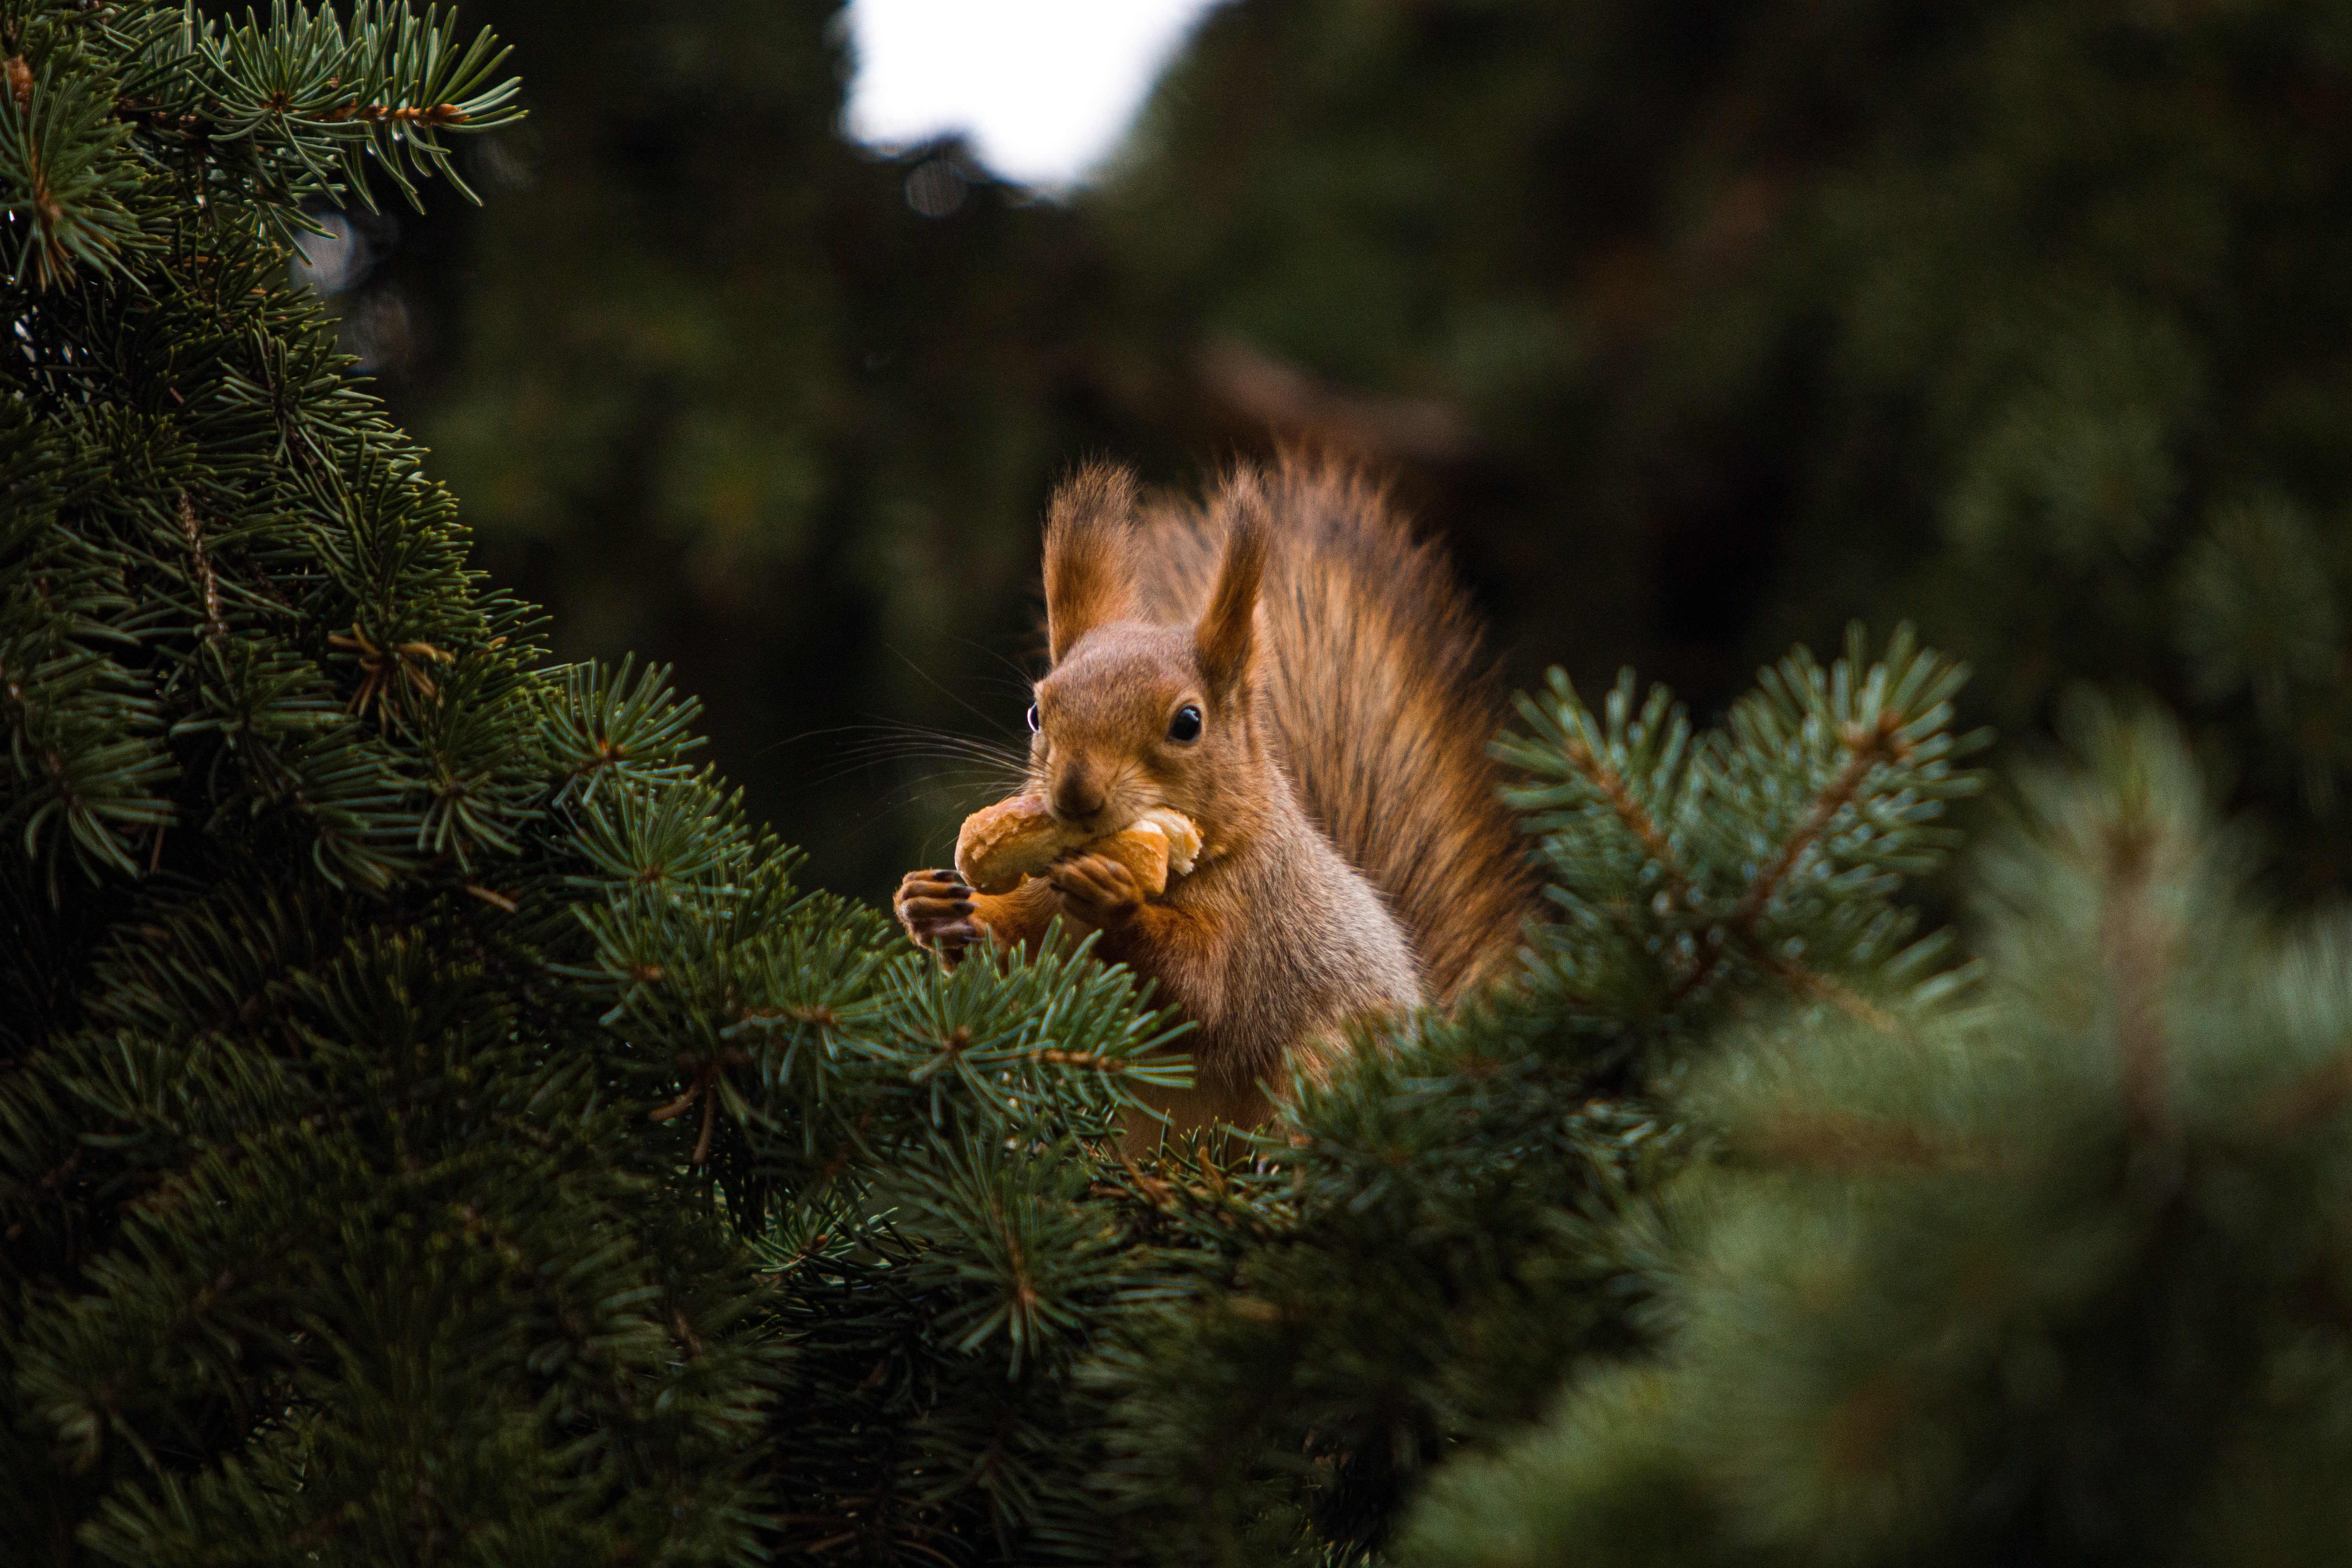
christmas, children songs, woolf, plant, larch, wood, terrestrial plant, tree, fawn, evergreen, shortstraw pine, twig, trunk, tail, terrestrial animal, forest, beak, grass, conifer, spruce fir forest, squirrel, macro photography, rodent, wildlife, western yellow pine, tropical and subtropical coniferous forests, vascular plant, Canadian fir, temperate broadleaf and mixed forest, temperate coniferous forest, interior design, pine, fir, pine family, American pitch pine, perching bird, fur, Yellow fir